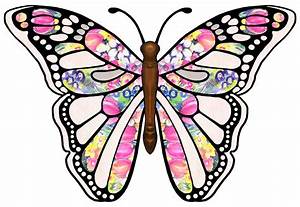
Label: butterfly